Charing Cross tube station

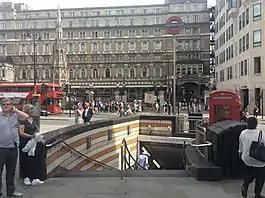
Station entrance at Strand/Duncannon Street

Charing Cross (sometimes informally abbreviated as Charing +, Charing X, CHX or CH+) is a London Underground station at Charing Cross in the City of Westminster. The station is served by the Bakerloo and Northern lines, and provides an interchange with Charing Cross mainline station. On the Bakerloo line, the station is between Piccadilly Circus and Embankment stations. On the Charing Cross branch of the Northern line, it is between Leicester Square and Embankment stations. The station is located in fare zone 1.